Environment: real
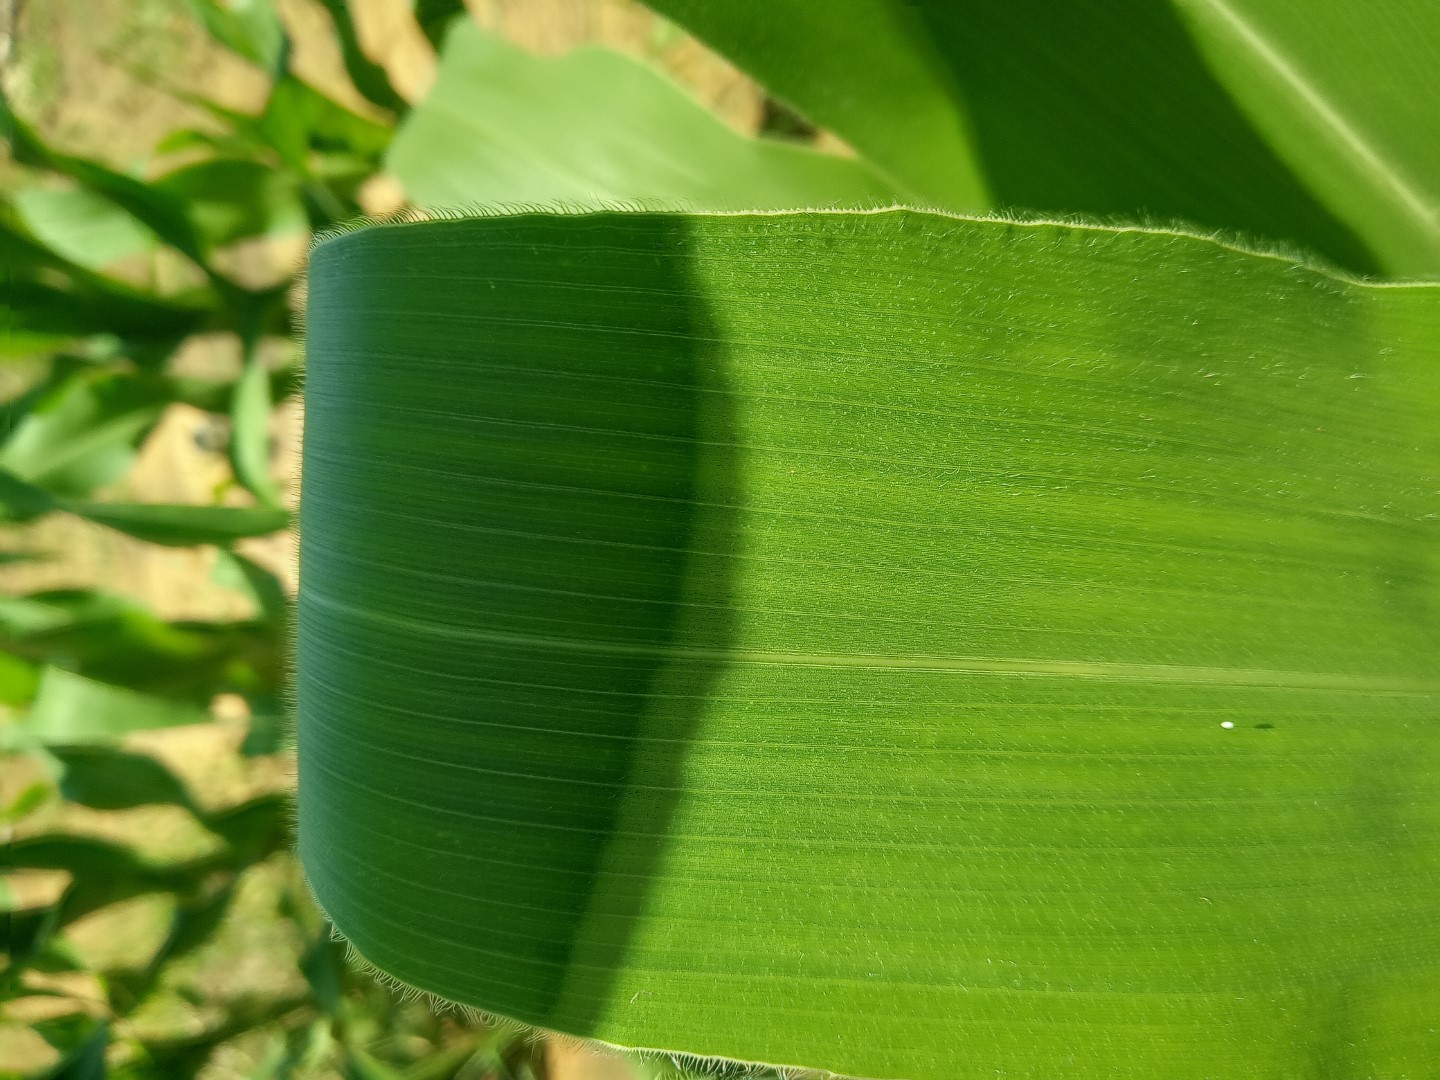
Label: healthy